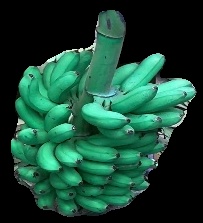
Variety: rasbale
Grade: grade1